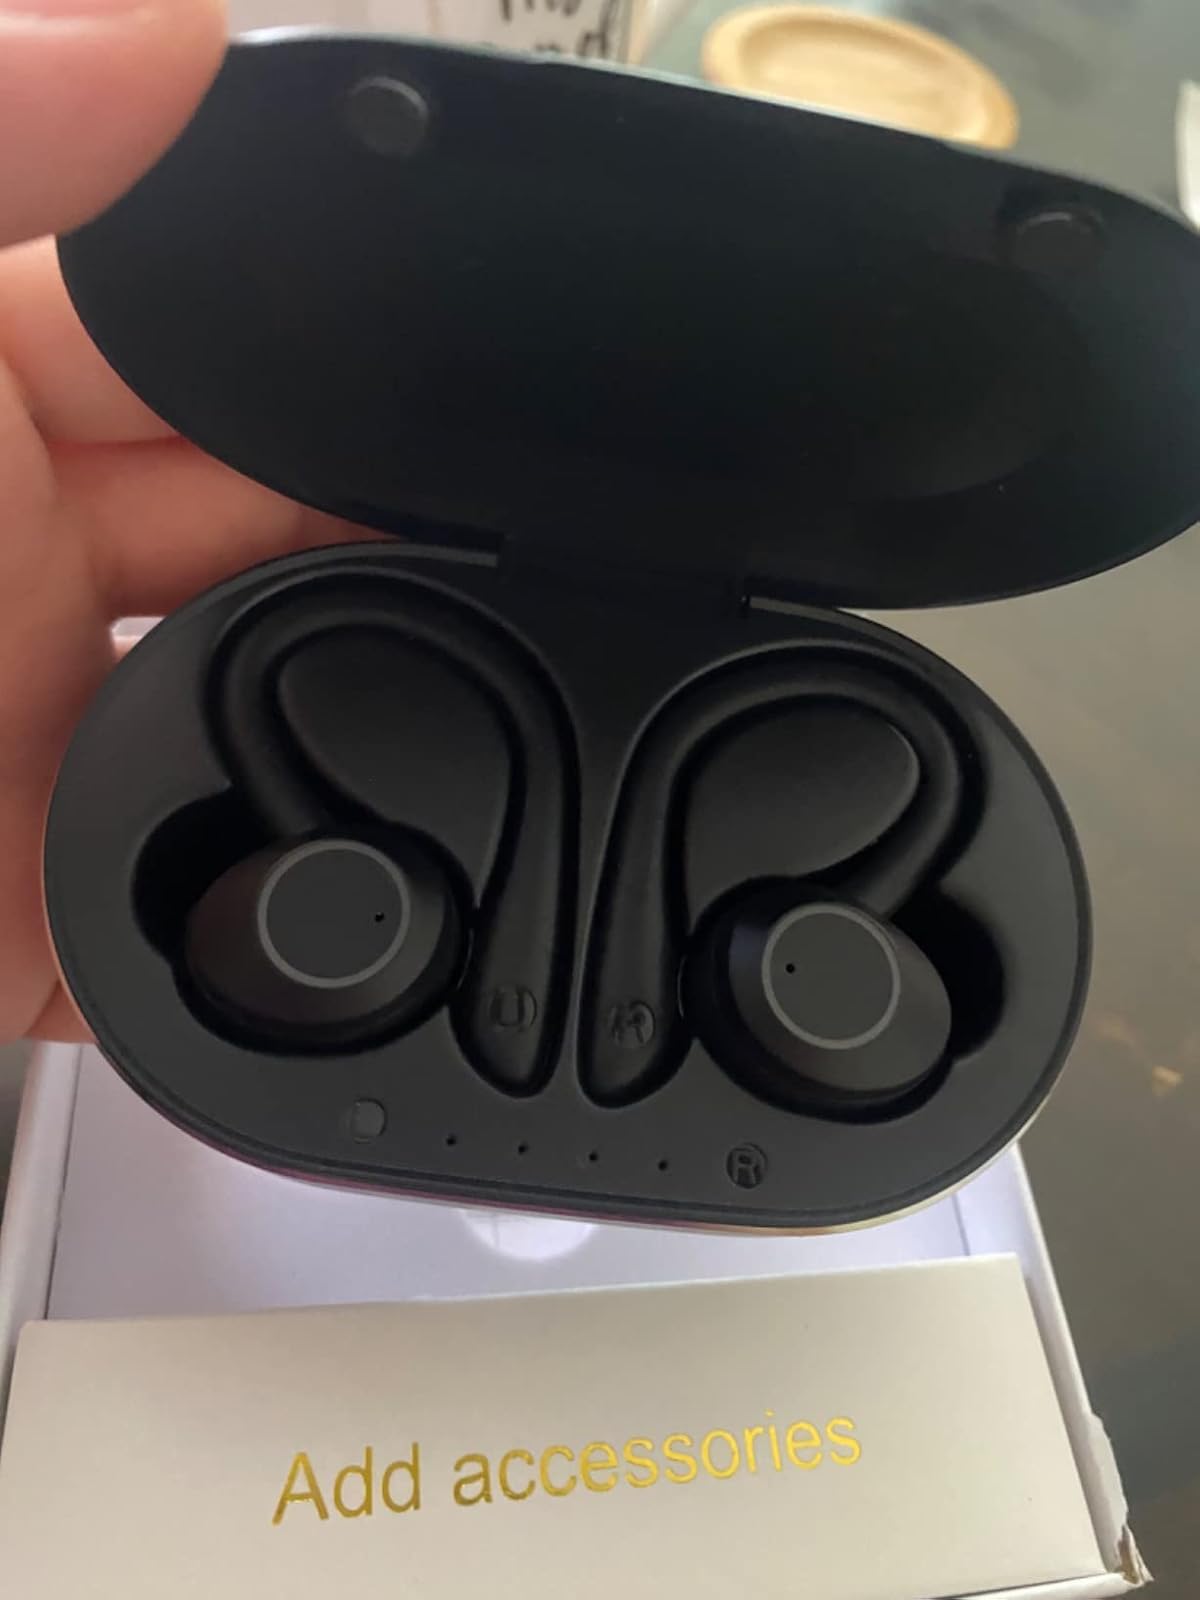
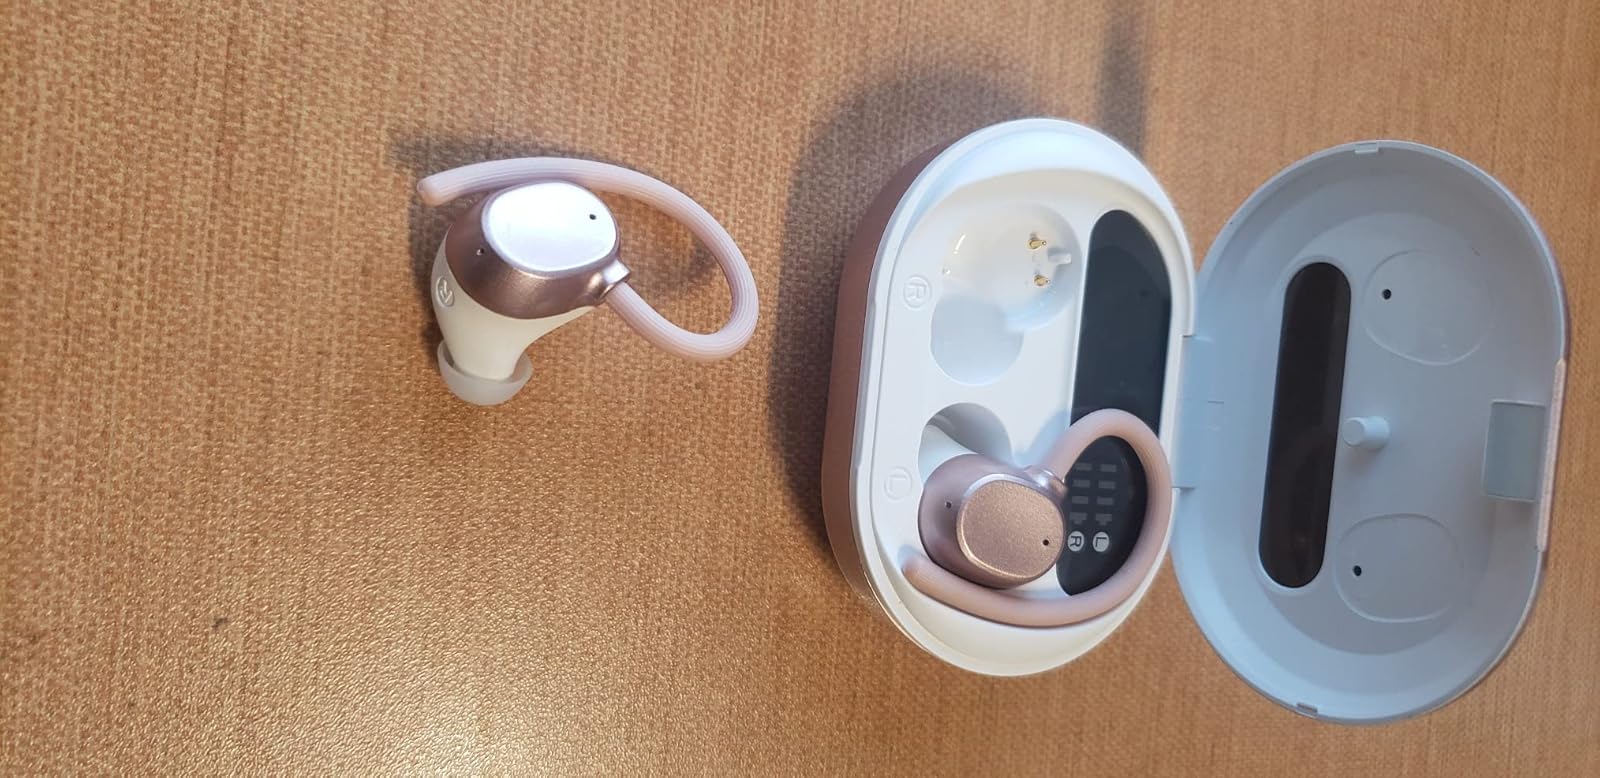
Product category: earbuds
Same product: no